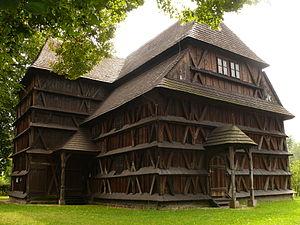
Les Églises en bois de la partie slovaque de la zone des Carpates sont un ensemble de huit monuments culturels inscrit à la liste du patrimoine mondial en Slovaquie. De telles églises en bois, matériau localement abondant, sont en fait typiques de la chaîne des Carpates non seulement en Slovaquie mais aussi en Pologne, Ukraine et Roumanie, et ont également été inscrites, mais en ordre dispersé, au patrimoine mondial de l'UNESCO, en 1999 en Roumanie, en 2003 en Pologne et en 2013 en Ukraine et Pologne orientale.
L'article religion en Slovaquie cherche à présenter les pratiques religieuses, passées et présentes, actualisées des 5 500 000 habitants de la récente République de Slovaquie.